Angolan War of Independence

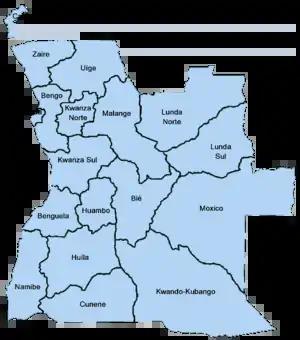
Map of the present provinces of Angola, corresponding almost exactly to the Portuguese-era districts.

The Angolan War of Independence (1961–1974), known as the Armed Struggle of National Liberation (Portuguese: "Luta Armada de Libertação Nacional") in Angola, was a war of independence fought between the Angolan nationalist forces of the MPLA, UNITA and FNLA, and Portugal. It began as an uprising by Angolans against the Portuguese imposition of forced cultivation of only cotton as a commodity crop. As the resistance spread against colonial authorities, multiple factions developed that struggled for control of Portugal's overseas province of Angola. There were three nationalist movements and also a separatist movement.